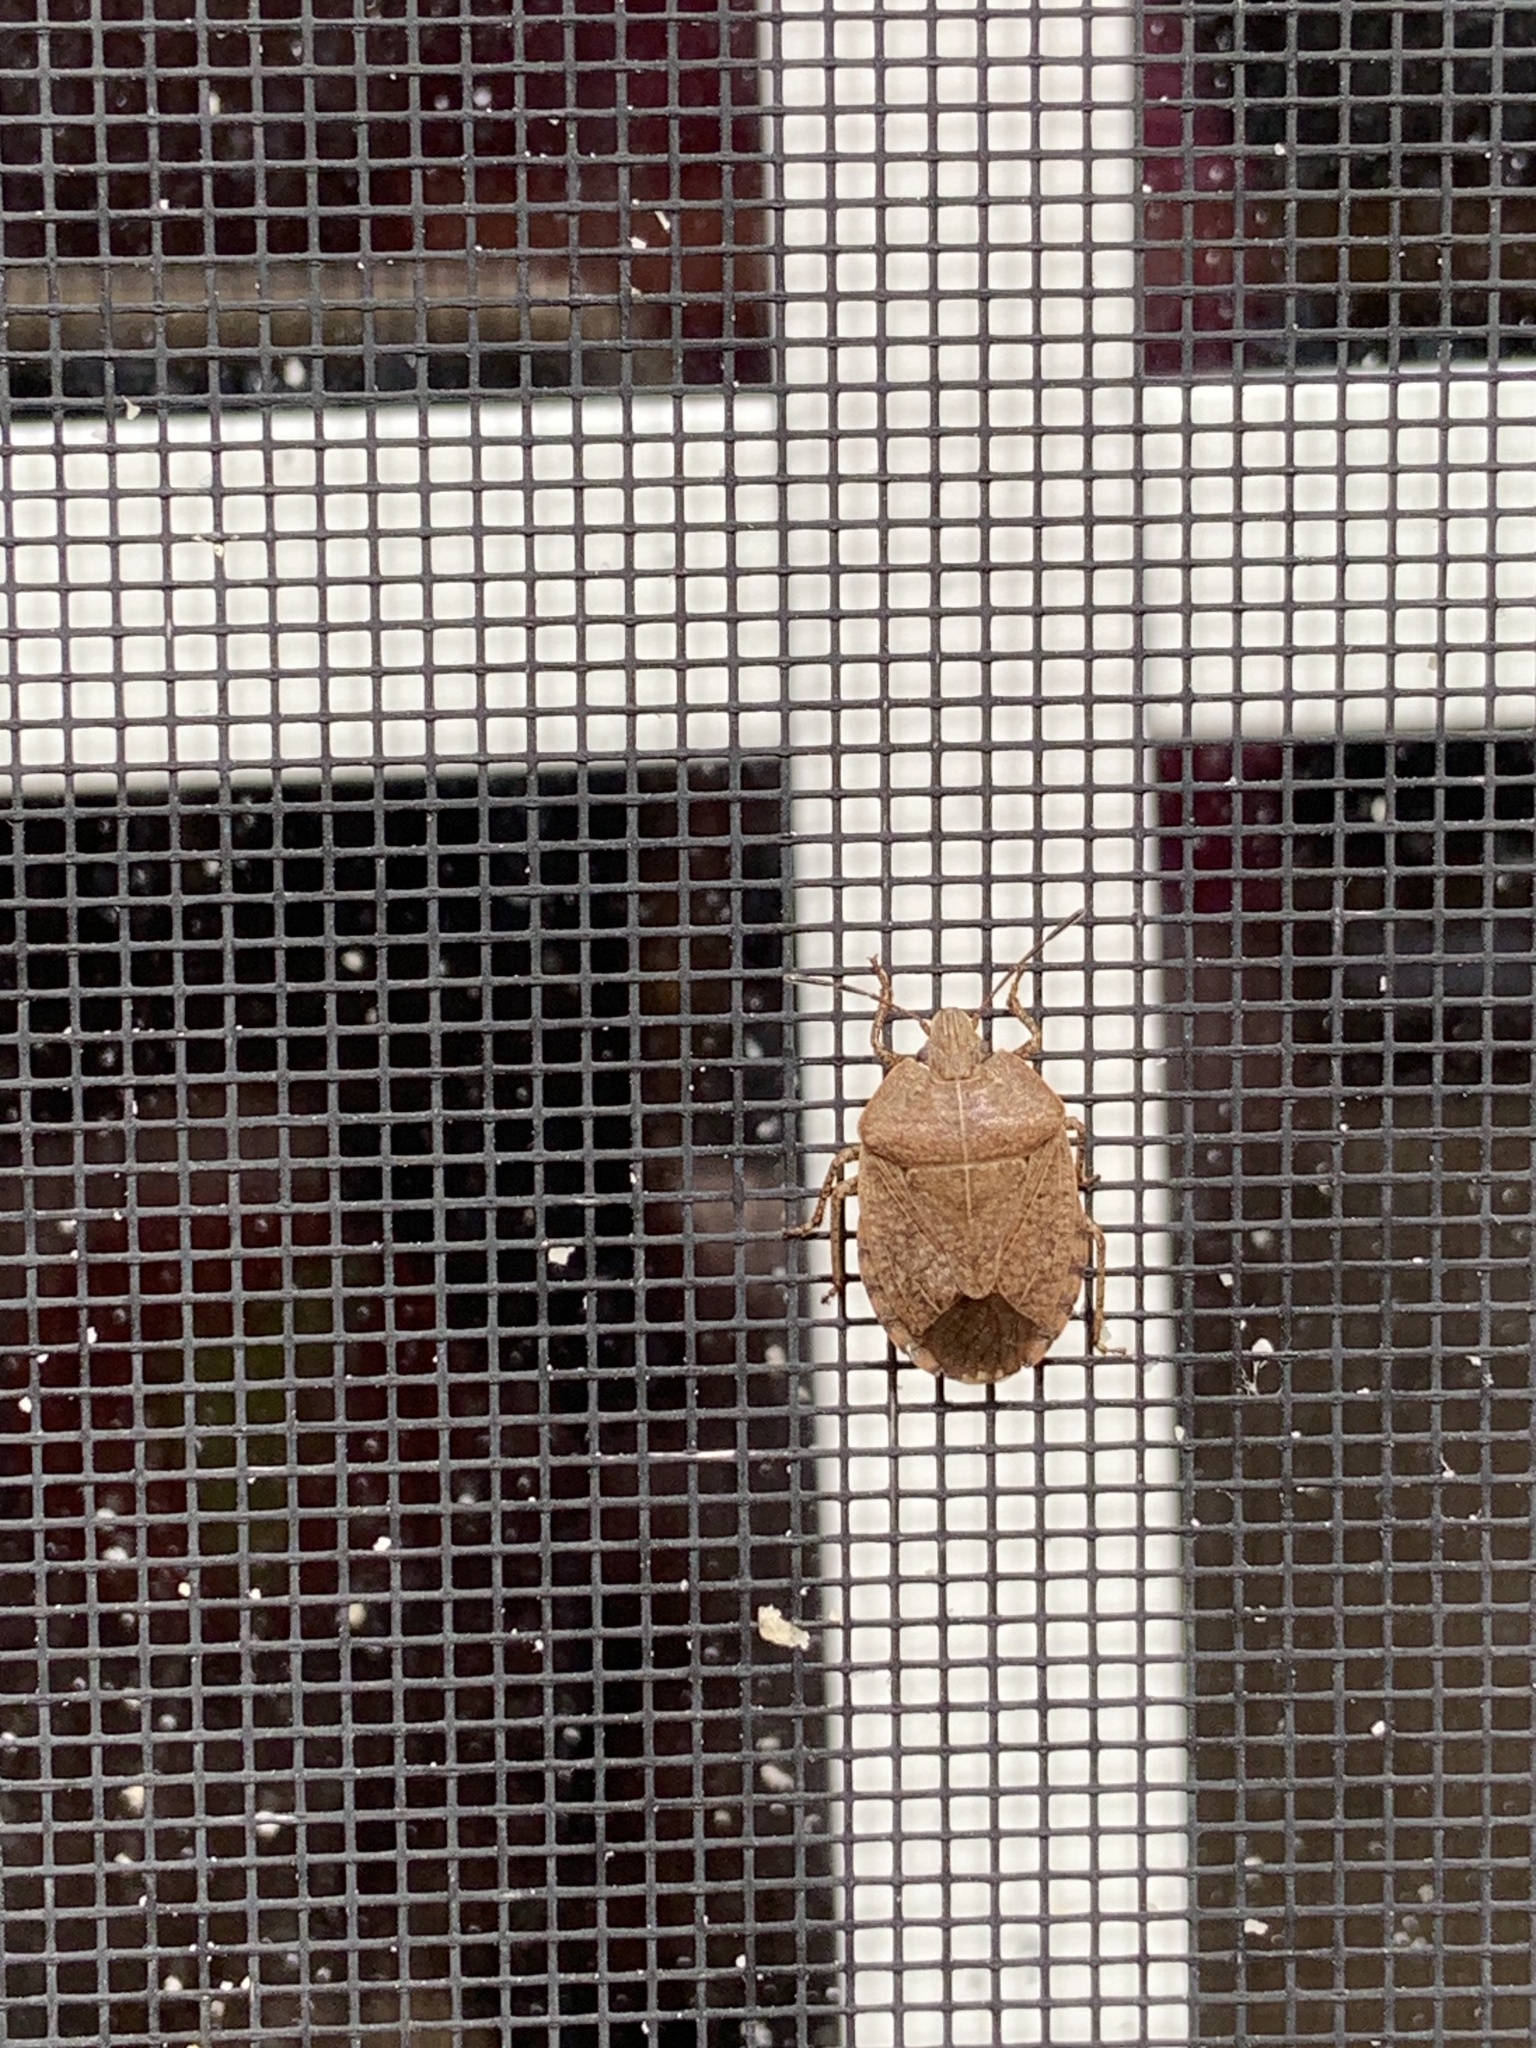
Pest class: stink_bug